St. Dominic Catholic Church (Washington, D.C.)

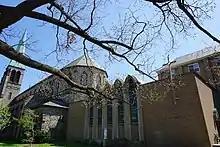
Friars' Chapel

The old priory was at 515 Sixth St., SW. Following demolition of the original priory under the D.C. Redevelopment Land Agency, the Dominican's leased a building at 439 Sixth St., SW. Finally in 1960 ground was broken to construct the present-day new chapel, and the four-story, 40-room residence including a center for assisted living for aged friars.